Hernán Venegas Carrillo

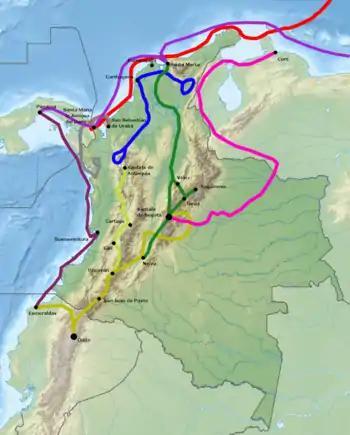
Hernán Venegas Carrillo was a member of the main expedition from the Caribbean coastal city of Santa Marta into the heart of the Colombian Andes, shown in

Hernán Venegas Carrillo embarked on a ship sailing from Seville, Spain to the New World, probably in 1533, in the company of Juan del Junco. He was one of the conquistadors who participated in the expedition from Santa Marta on the Caribbean coast to the Muisca Confederation on the Altiplano Cundiboyacense.